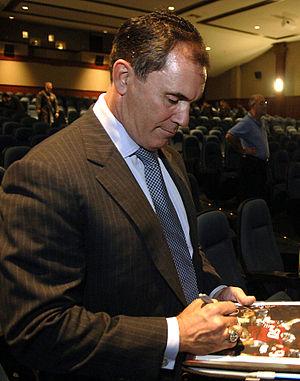
Riki Morgan Ellison est un joueur néo-zélandais de football américain ayant évolué au poste de linebacker dans la National Football League entre 1983 et 1992. Il remporte trois Super Bowls. Il est le premier joueur néo-zélandais et maori à être un joueur professionnel de football américain. Il a remporté deux Rose Bowls avec les Trojans d'USC en 1979 et 1980, alors qu'il joue sous le nom de Riki Gray. En 2005, Ellison fonde le Youth Impact Program pour aider les enfants et adolescents défavorisés et à risques aux États-Unis.